Tatiana Tudvaseva

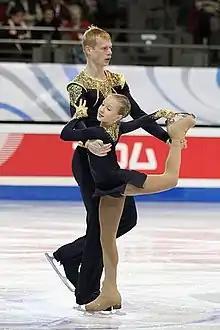

Tatiana Sergeyevna Tudvaseva (born 3 September 1997) is a Russian pair skater. With former partner Sergei Lisiev, she qualified for the 2011–12 Junior Grand Prix Final and finished 6th. They were coached by Ludmila Kalinina and Alexei Menshikov in Saransk, after previously training in Perm region.